Wilhelmina Marguerita Crosson

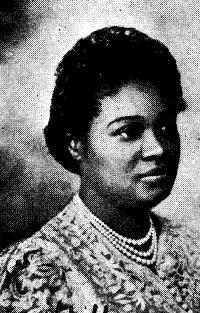

Wilhelmina Marguerita Crosson (April 26, 1900 – May 28, 1991) was an educator and school administrator known for her innovative teaching methods. One of the first African-American female schoolteachers in Boston, she developed the city's first remedial reading program in 1935, and was an early advocate of black history education.